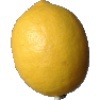
Label: Lemon 1